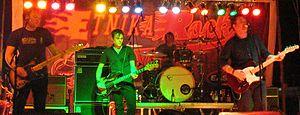
The Get Up Kids est un groupe de rock indépendant et d'emo américain, originaire de Kansas City, dans le Missouri. Formé en 1995, le groupe joue un rôle majeur dans la scène emo, à cette période mieux connue comme la seconde vague d'emo. Tandis qu'ils se popularisent, ils jouent aux côtés de groupes tels que Green Day et Weezer, avant de jouer leurs propres concerts en tête d'affiche, puis en tournée au Japon et en Europe. Ils lancent Heroes and Villains Records, une empreinte du label Vagrant Records qui distribuera des albums de The Get Up Kids, mais aussi de projets parallèles tels que The New Amsterdams et Reggie and the Full Effect.